Cristian Ritondo

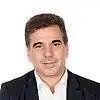
Ritondo in 2020

Cristian Adrián Ritondo (27 July 1966) is an Argentine politician and National Deputy for Buenos Aires Province. He leads Republican Proposal in the lower house of National Congress.